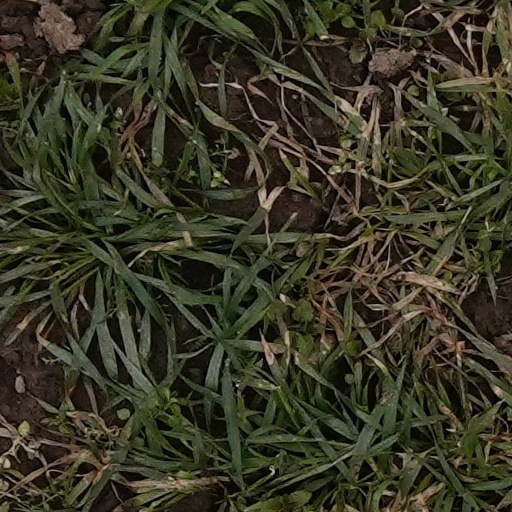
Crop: wheat